Smoking in North Korea

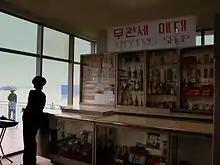
Cigarettes being sold at a duty-free shop at Pyongyang Sunan International Airport

Tobacco smoking is popular in North Korea and culturally acceptable among men, but not for women. , some 43.6% of men are reported to smoke daily, whilst in contrast only 4.5% of women smoke daily, with most of these being older women from rural areas. Smoking is a leading cause of death in North Korea, and mortality figures indicate that 14.2% of North Koreans die due to smoking-related causes, which is the 6th highest rate after China, Greenland, Kiribati, Denmark and Micronesia. There are tobacco control programs in North Korea, and although smoking was not prohibited in all public spaces, the smoking rates have declined since their peak in the 2000s.